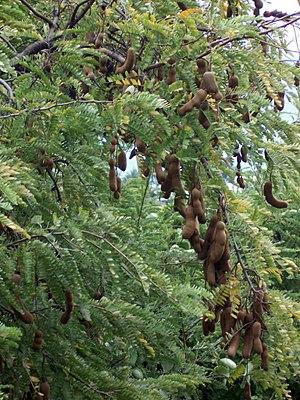
Tamarinier (Tamarindus indica) en fruits